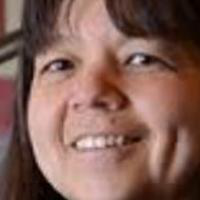
Age group: age 41-55